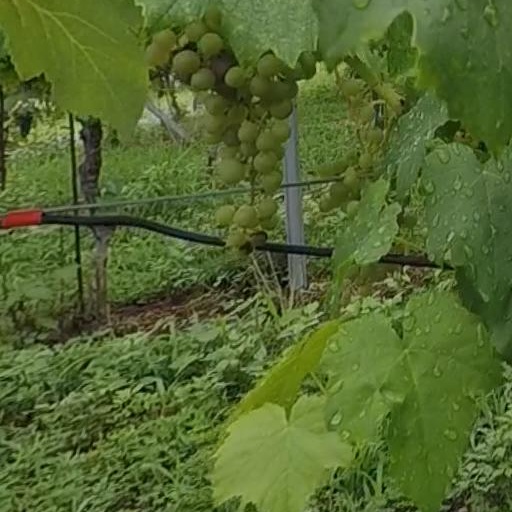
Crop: grape